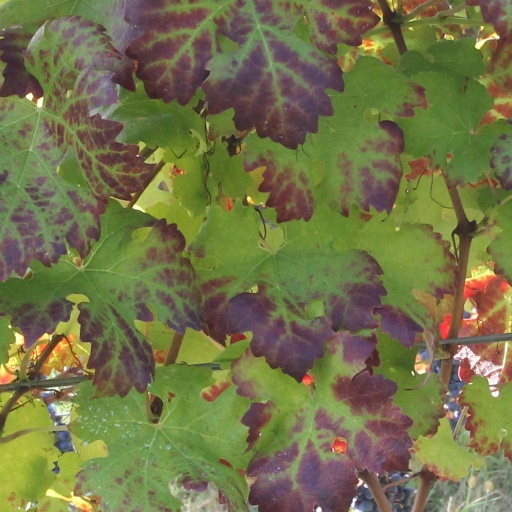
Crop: grape